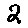
Label: 2